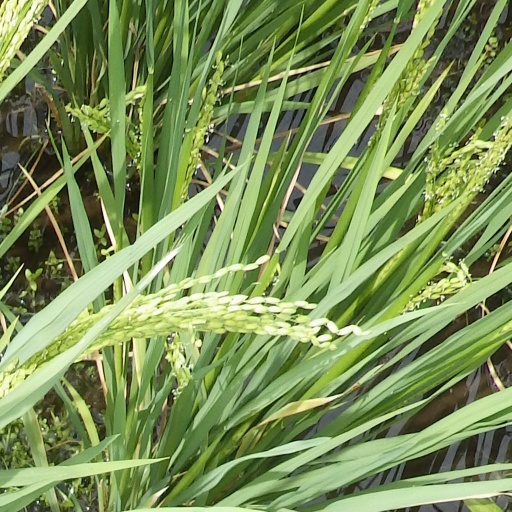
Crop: rice